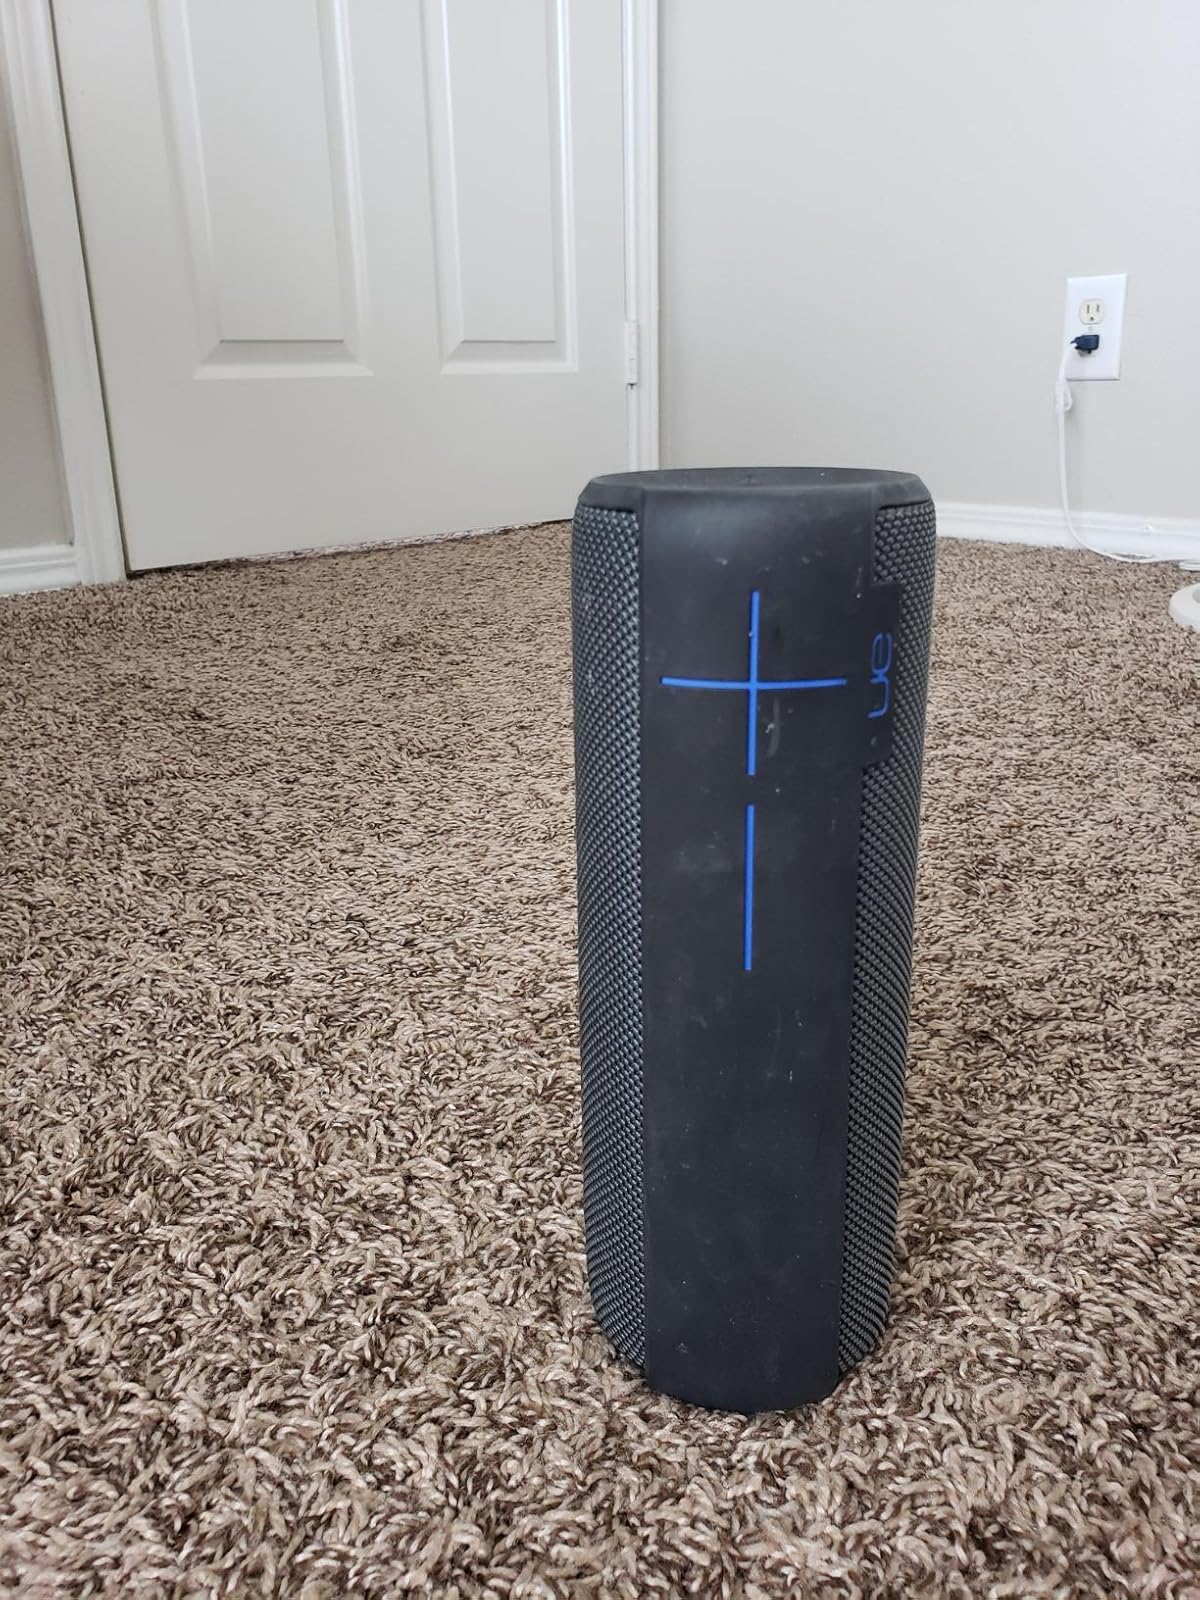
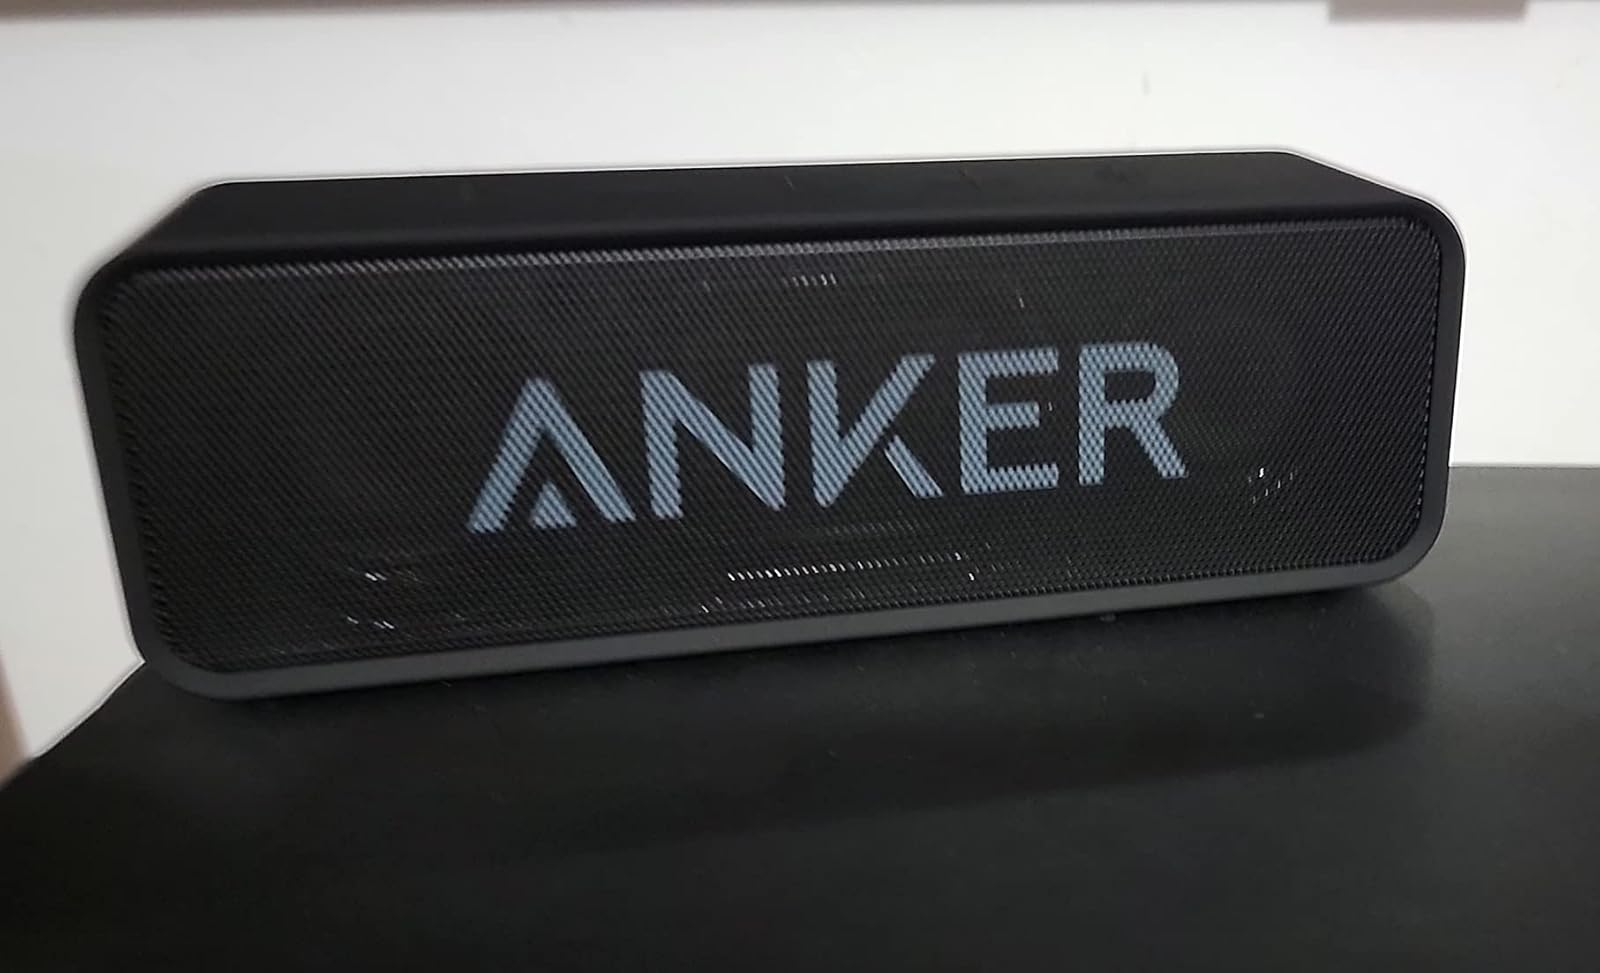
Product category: speaker
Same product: no